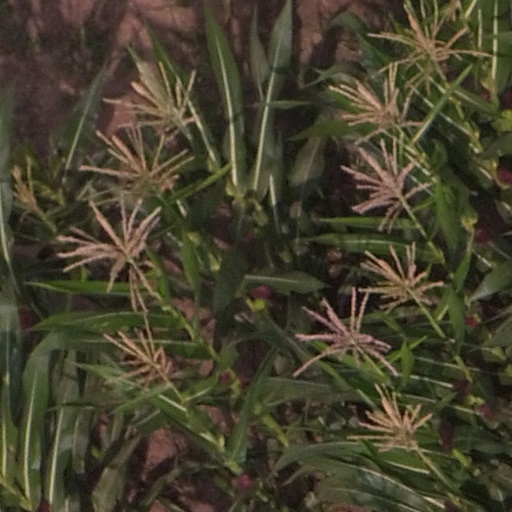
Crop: maize; corn